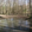
Label: forest